Romeo Benetti

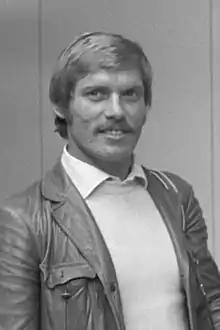
Benetti in 1974

Romeo Benetti (born 20 October 1945) is an Italian professional footballer who played as a defensive midfielder. A tenacious and intimidating player, Benetti played for several Italian clubs throughout his career, winning titles with AC Milan, Juventus and AS Roma. At international level, he represented the Italy national football team on 55 occasions between 1971 and 1980, and took part at the 1974 and 1978 FIFA World Cups, as well as UEFA Euro 1980, achieving fourth-place finishes in the latter two tournaments.